Masta Ace

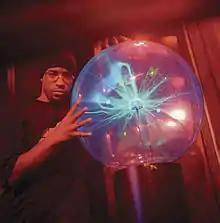
Masta Ace in 2001

Ace's "Ghetto Like" single led to a misunderstanding with an underground emcee named Boogieman, who released a somewhat similar single titled "Ghetto Love" which was released on 420recordings not long before. He thought that Ace was "biting" his track and released a diss song toward Ace titled "Just You Wait". Ace responded to Boogieman on the diss track "Acknowledge", which also dissed The High & Mighty over a misunderstanding. The trading of records led to a rap battle between the two at a Lyricist Lounge event. "Acknowledge" was also included on Ace's 2001 album, "Disposable Arts". Masta Ace also performed numerous "Dubtitled" voice overs on the television series titled "Kung Faux".